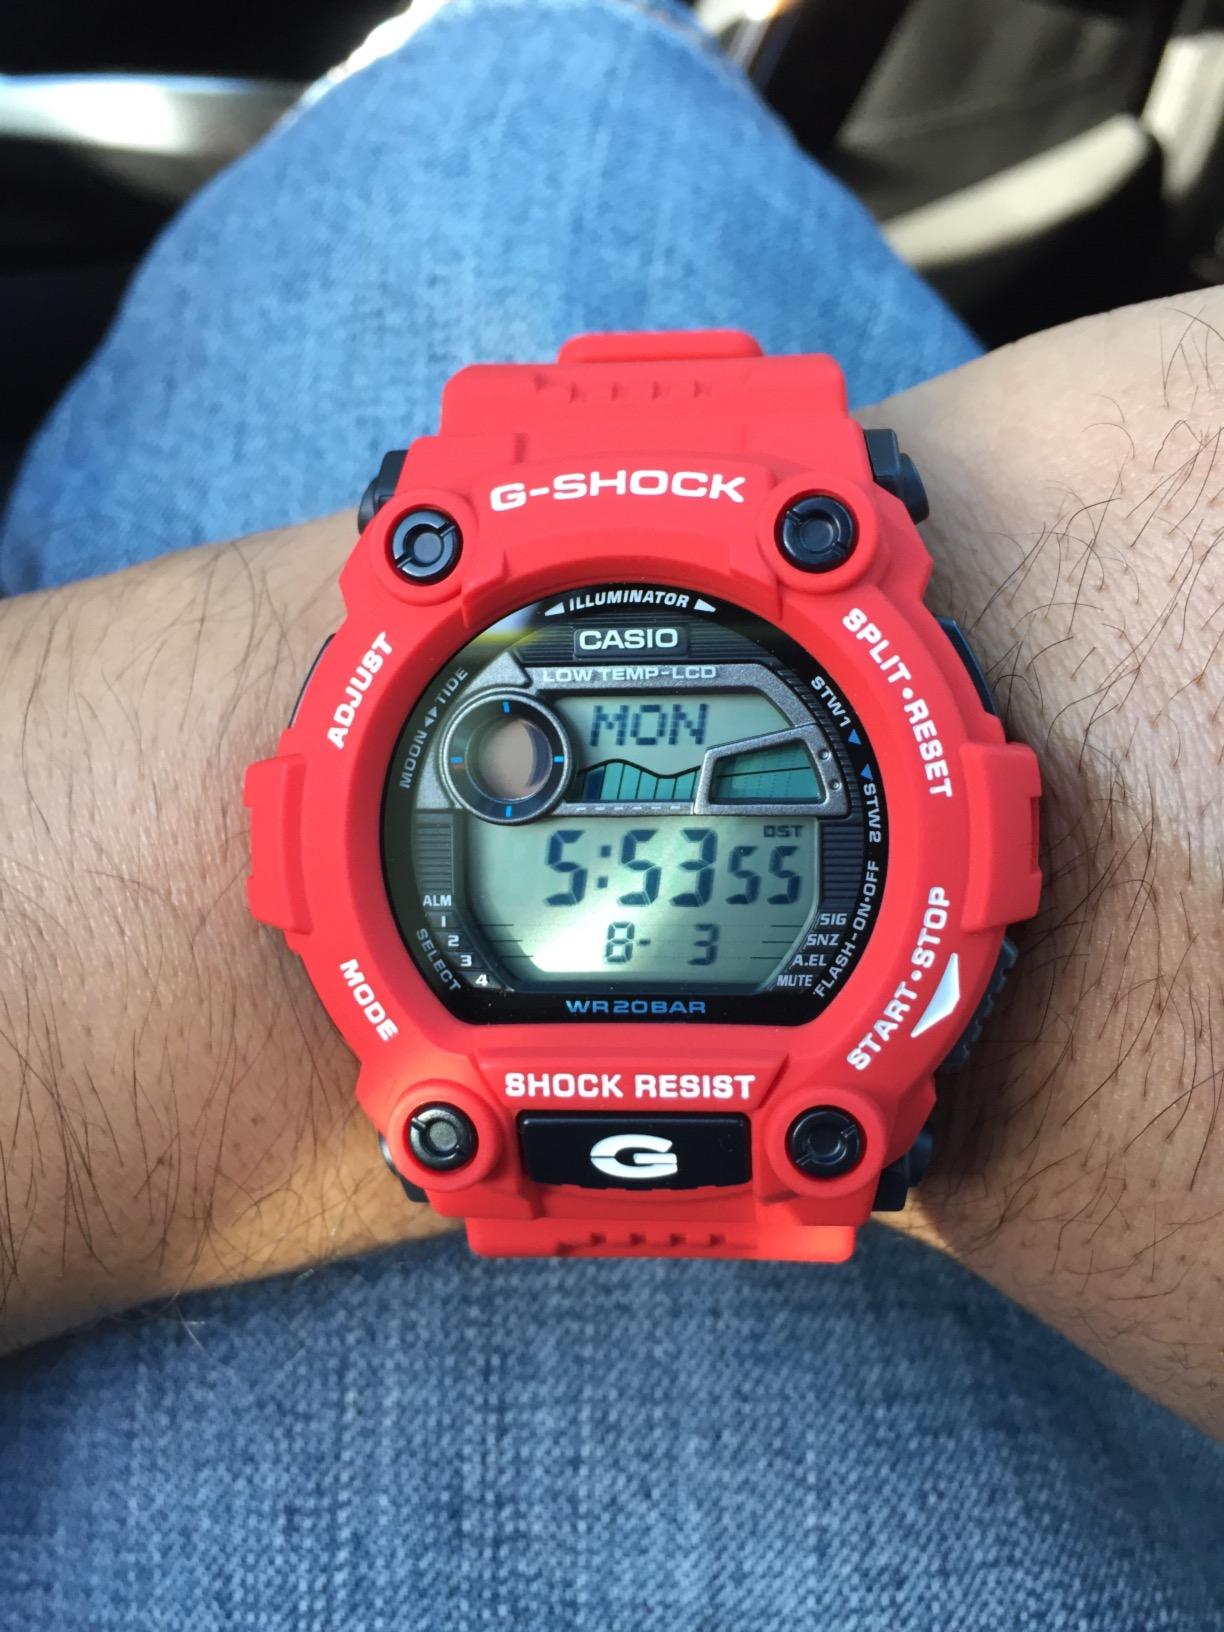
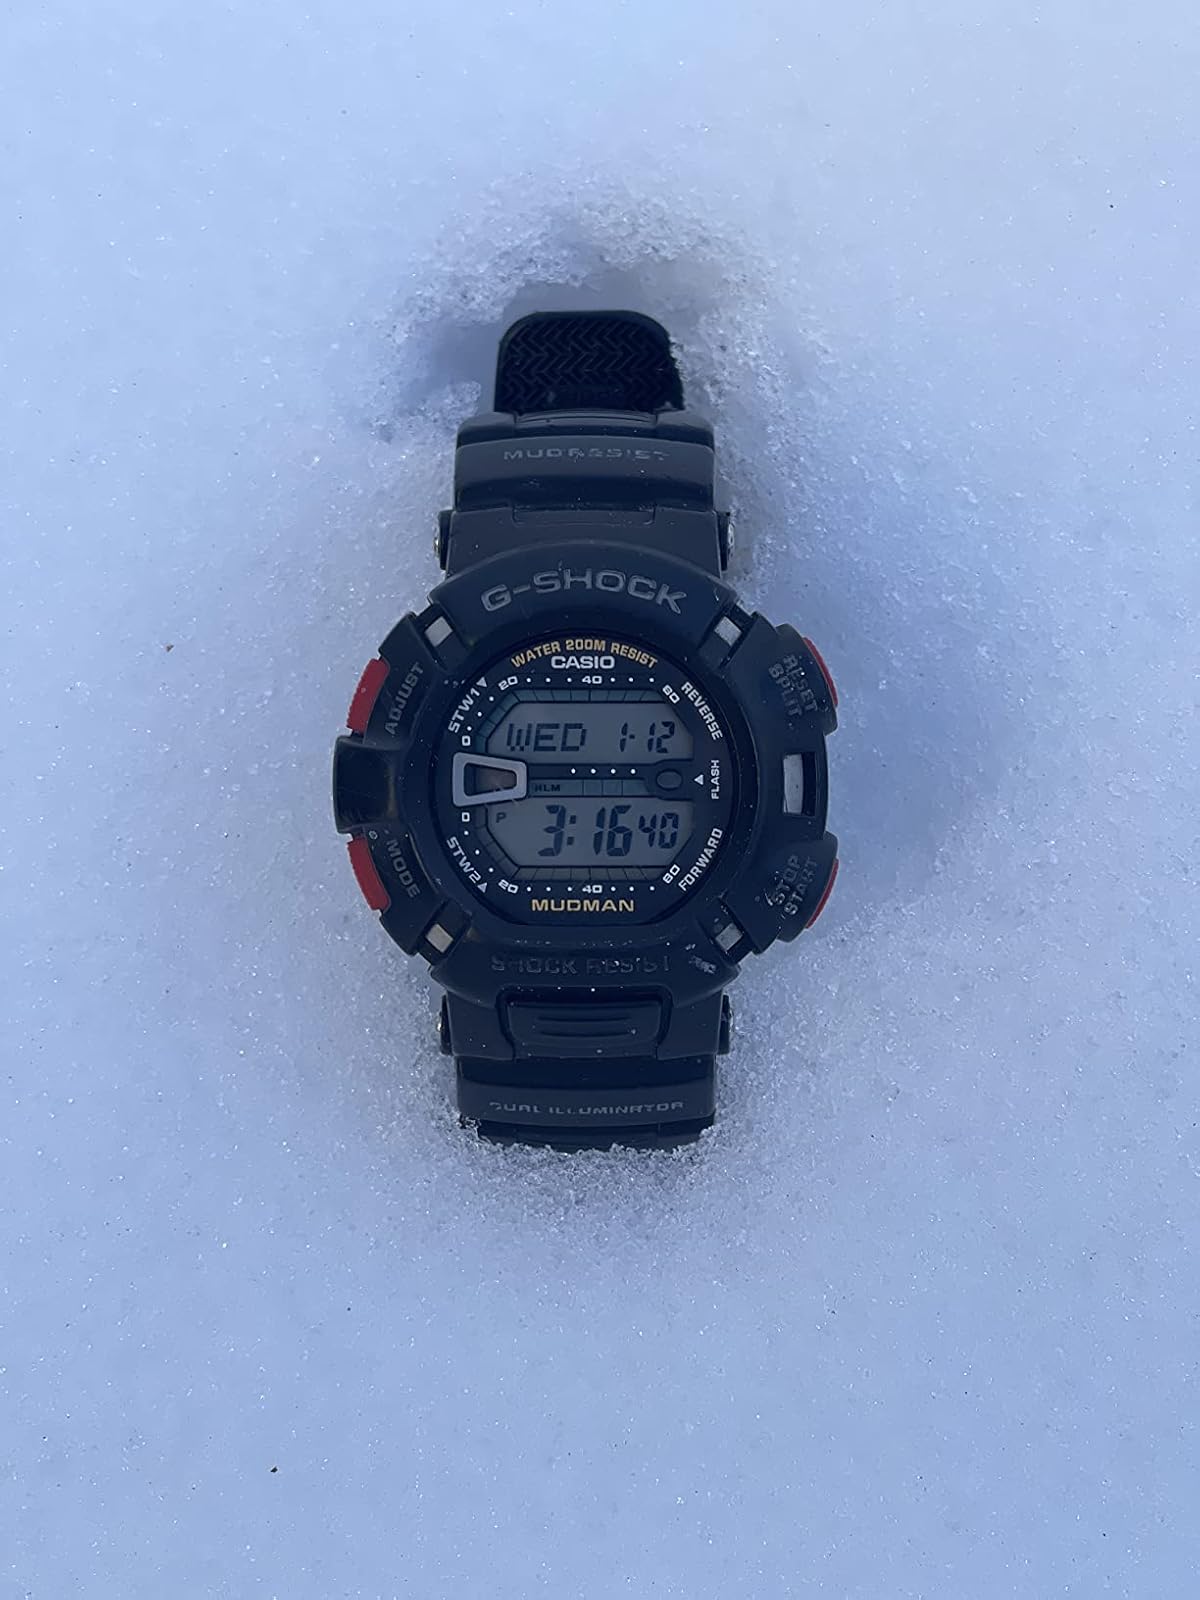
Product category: accessories_watch
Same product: no